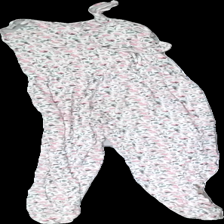
View: back
Type: Top
Category: Children
Brand: Mywear (Ica)
Colors: White, Pink, Green, Multicolor
Material: 75% viscose, 25% cotton
Pattern: Floral print
Cut: Regular, C-collar, Long
Size: 146
Season: All
Price range: 50-100
Recommended usage: Reuse